Dream Lover (1986 film)

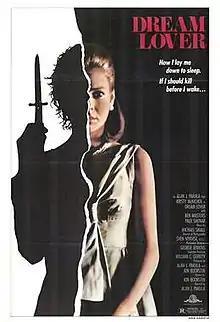
Theatrical release poster

Dream Lover is a 1986 American thriller film about a woman who undergoes sleep deprivation therapy after being attacked in her apartment - with unexpected results. The film was directed by Alan J. Pakula, and stars Kristy McNichol, Ben Masters, and Joseph Culp.